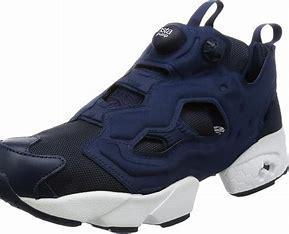
Brand: Reebok
Model: Instapump Fury OG